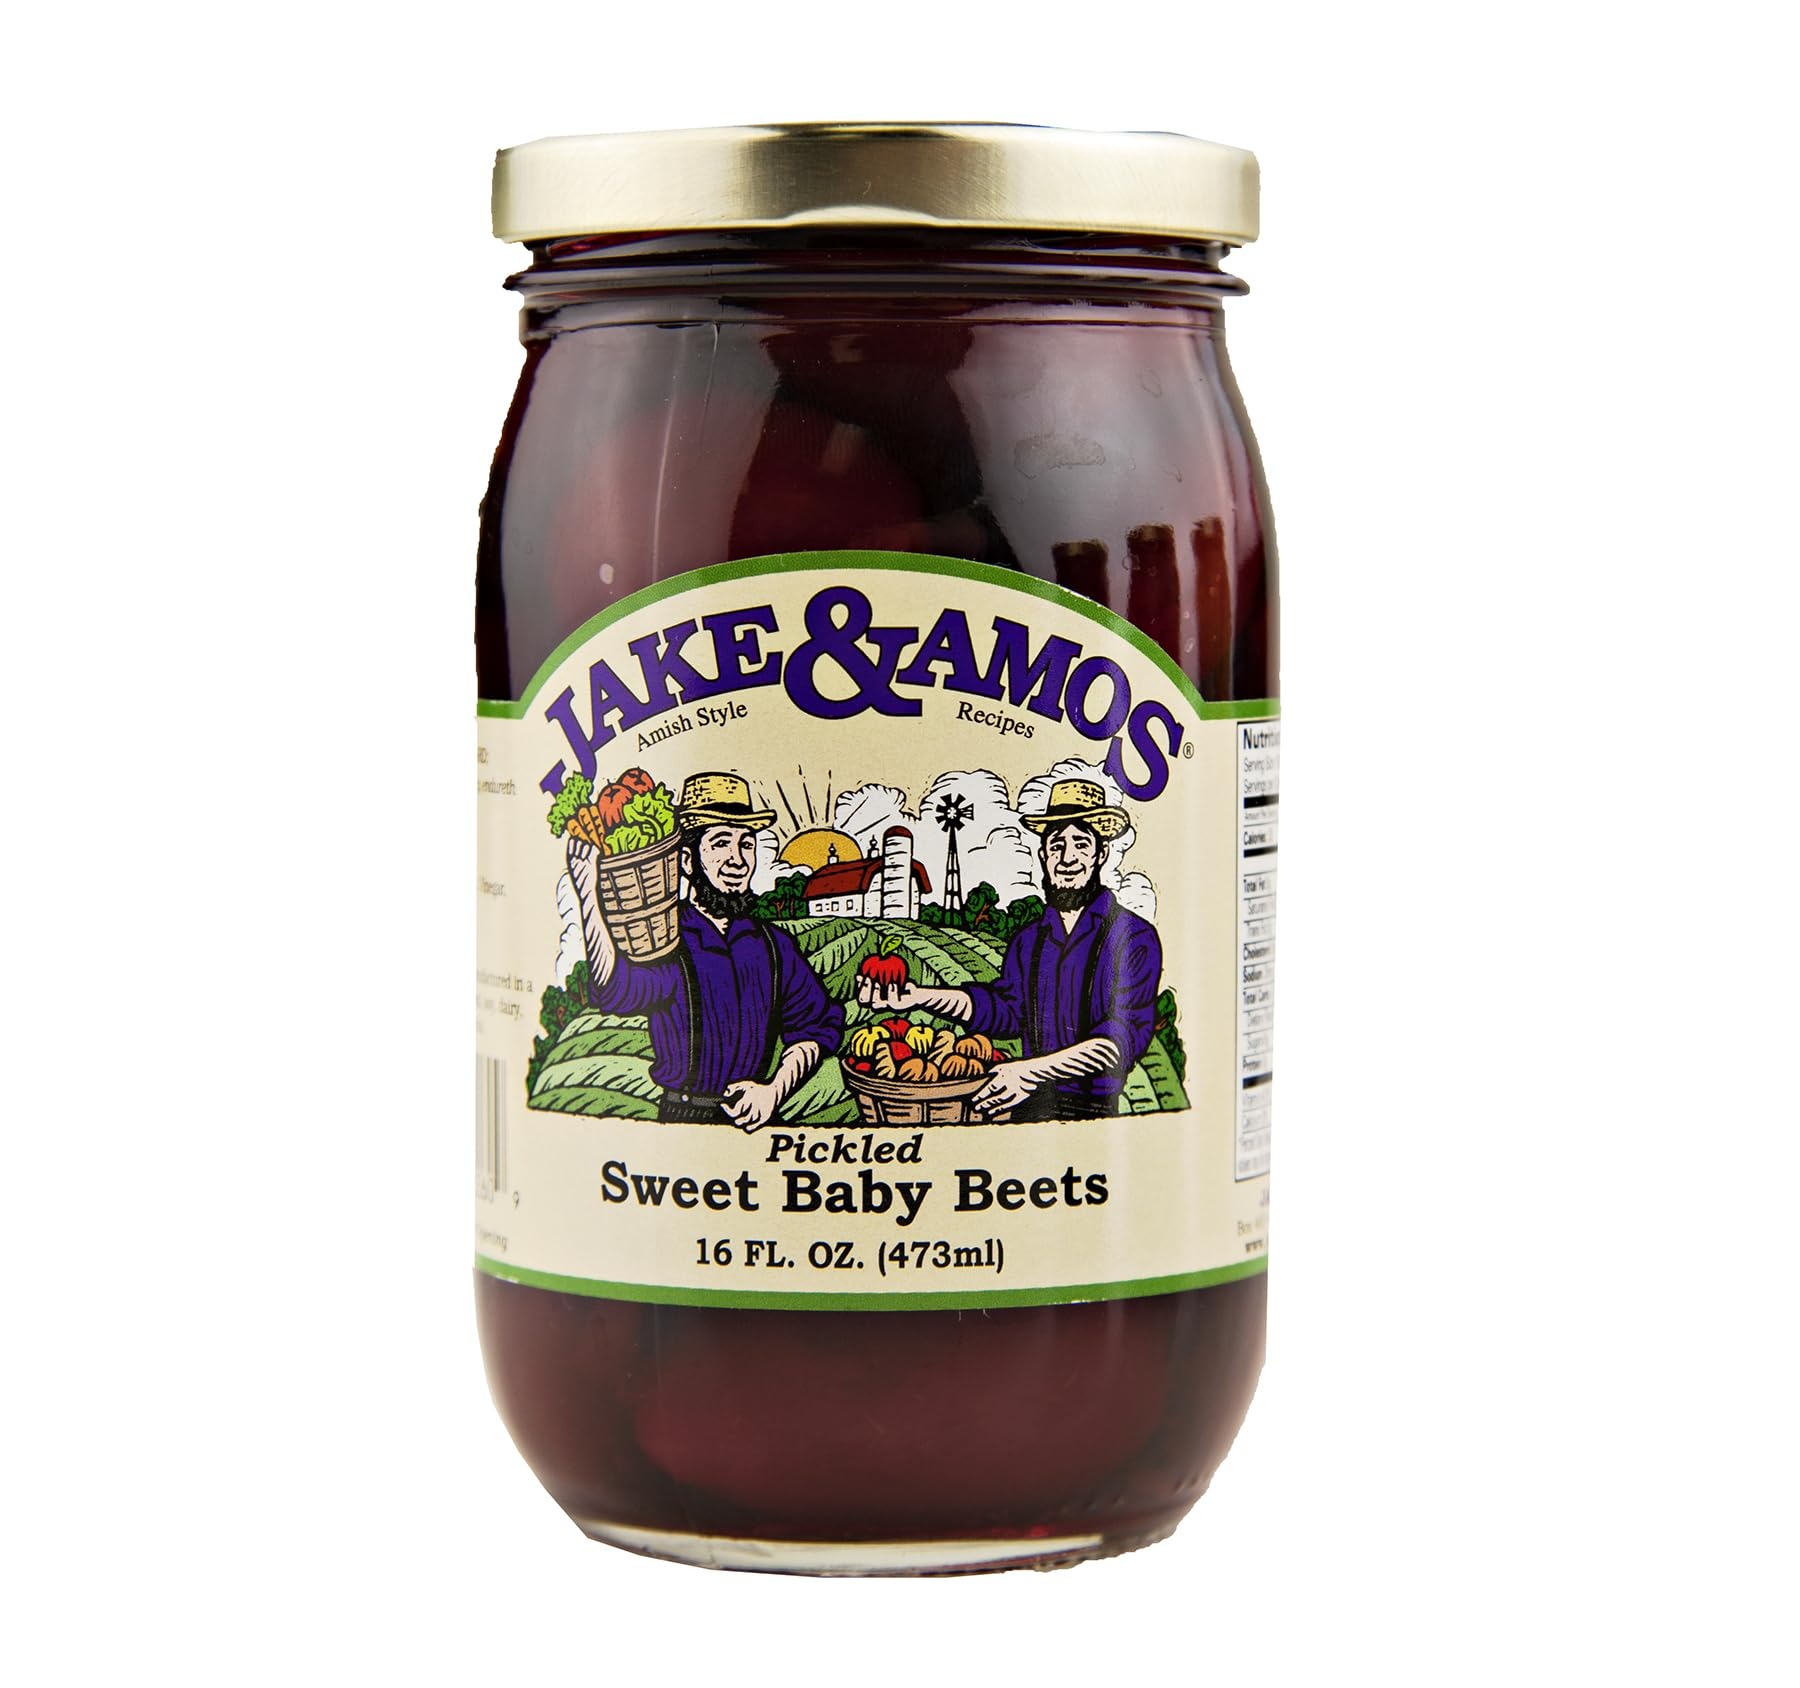
Item Name: Jake & Amos - Pickled Sweet Tiny Baby Beets / 2 - 16 Oz. Jars
Bullet Point 1: Pennsylvania Dutch Food at its best
Bullet Point 2: Made and jarred in Lancaster PA
Bullet Point 3: Jake and Amos pickled sweet tiny baby beets have a flavor unlike any other!
Bullet Point 4: Flavored with a touch of cinnamon and spices
Bullet Point 5: A delicious healthy snack
Product Description: Jake and Amos pickled sweet tiny baby beets have a flavor unlike any other! These beets are flavored with a touch of cinnamon and spices and make a delicious healthy snack or side dish. Use the juice to make a batch of delicious pickled red beet eggs. 2 / 16 Oz. Jars
Value: 32.0
Unit: Fl Oz

Price: 26.99